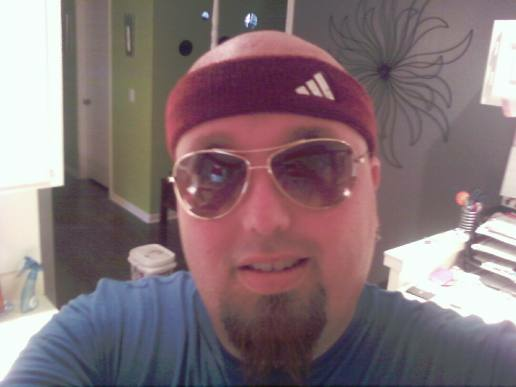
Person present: No